Konak, İzmir

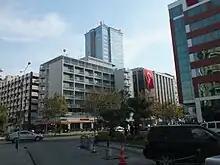
Heris Tower viewed from Cumhuriyet Boulevard.

The district is the home of some large business centers including Heris Tower, Birsel Plaza, Kavala Plaza and Arkas Building. Of İzmir largest business plazas, Heris Tower is the largest as of 2004 with 600 people working there. Heris Tower was one of the tallest building of İzmir and as of 2014 it was still one of only 9 high-rise buildings in İzmir. And as of mid 2021 was still the 15th tallest building in İzmir. Heris Tower is a tall office skyscraper in İzmir, Turkey. in the commercial Akdeniz neighborhood on Şehit Fethi Bey Avenue, the building is the seventh tallest building in İzmir and the 99th tallest building in Turkey. Heris Tower was completed in 2001 and was the second tallest building in the city on completion. With a blue pyramid at the tip, Heris Tower shares a resemblance with the Mellon Bank Building in Philadelphia, Pennsylvania.